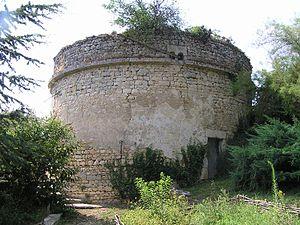
Cherves-Richemont est une commune du Sud-Ouest de la France située dans le département de la Charente. Cette commune compte 2 420 habitants d'après le dernier rescensement en 2008. Elle s'étend sur 37,9 km² pour une densité de 63,5 hab./km².
Le Château de Richemont est un château de la commune de Cherves-Richemont en Charente.